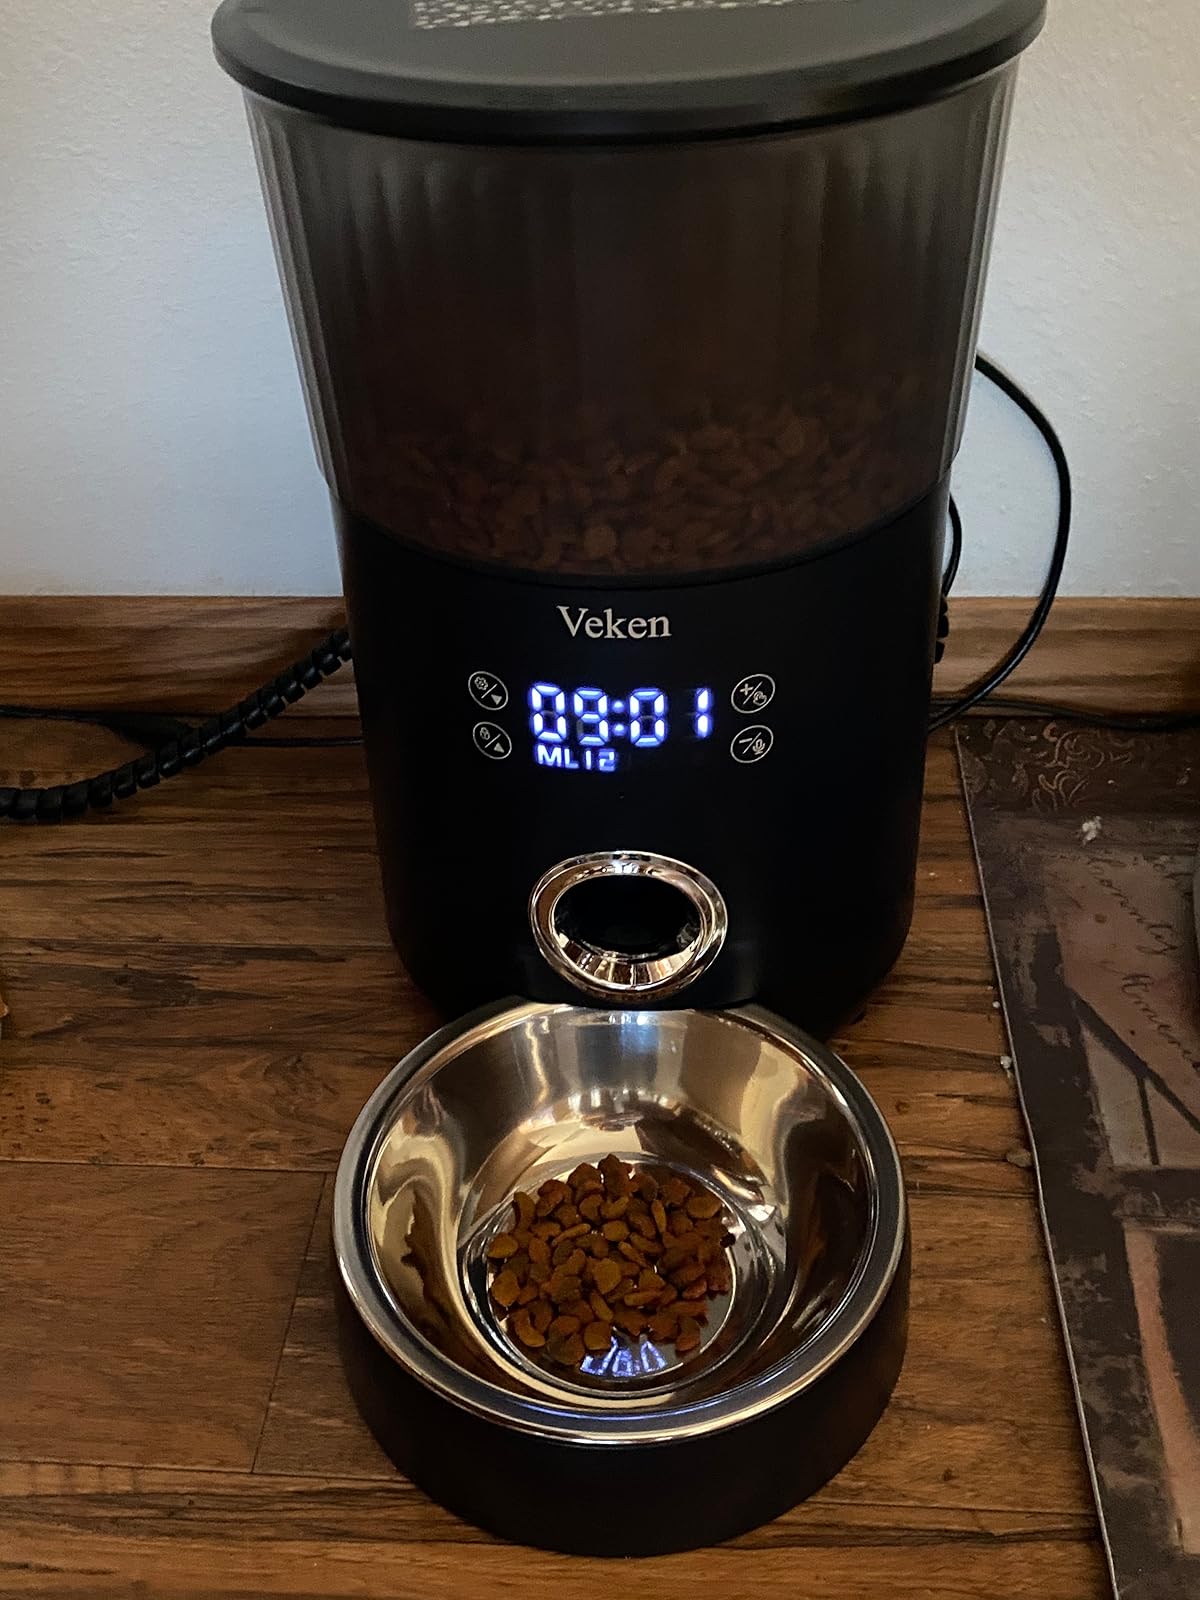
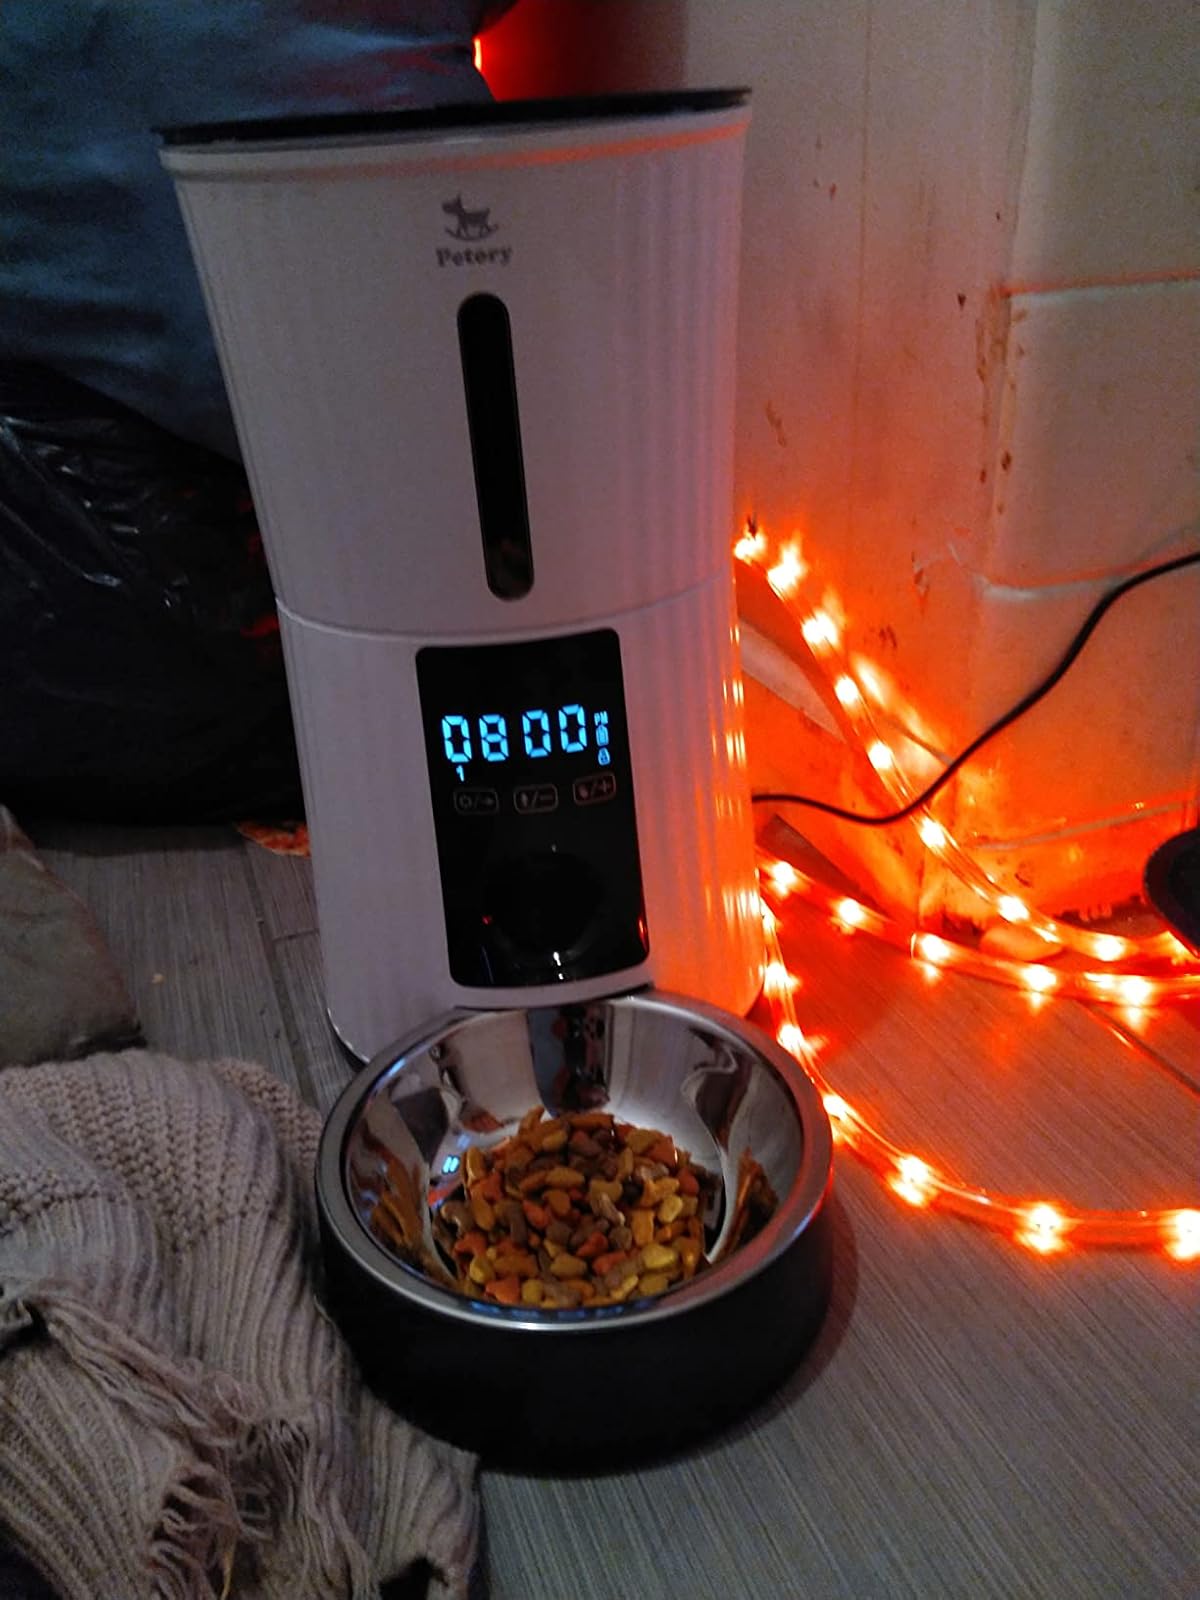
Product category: items_feeder
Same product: no